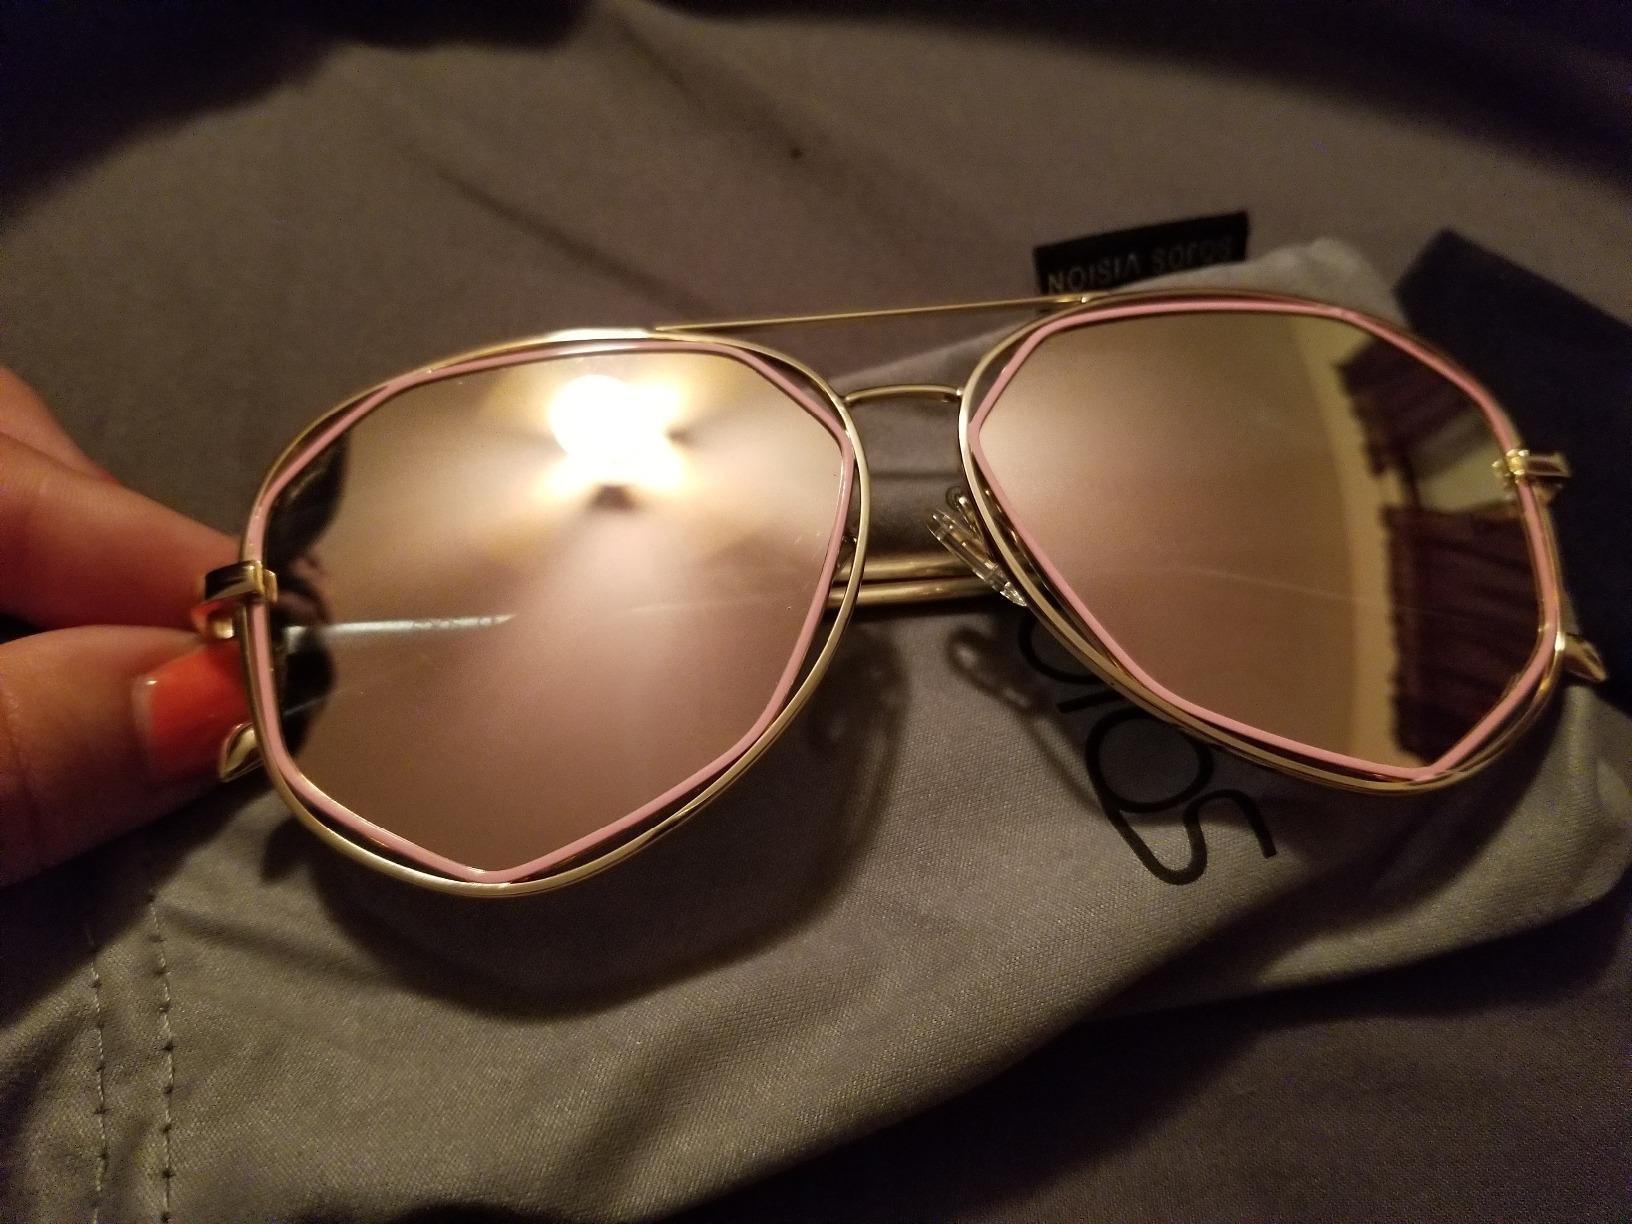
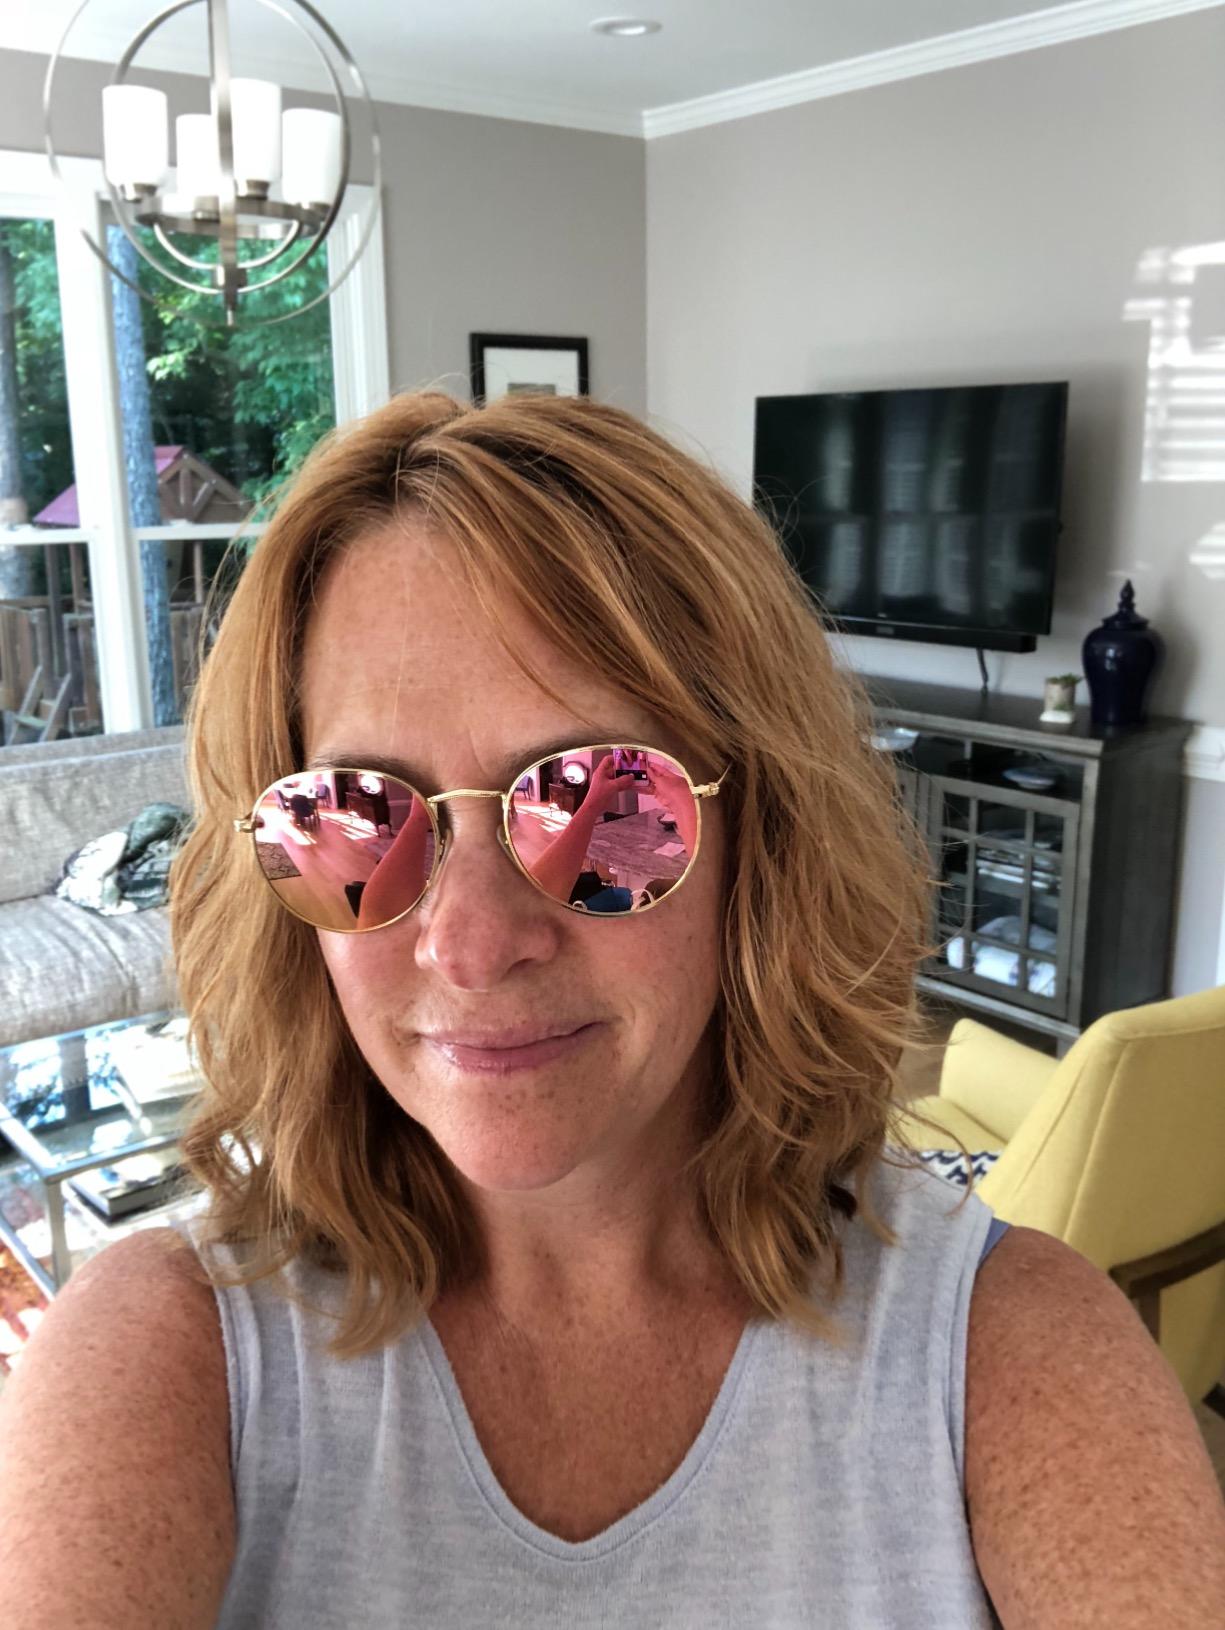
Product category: accessories_sunglasses
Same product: no